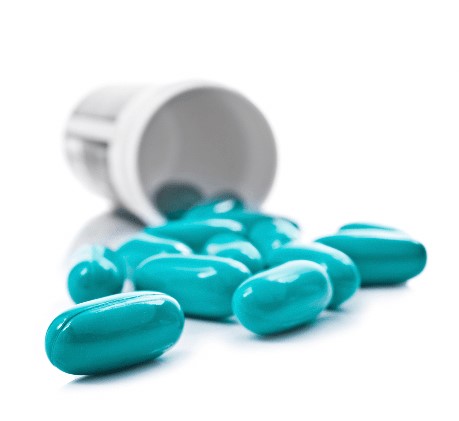
Label: plastic